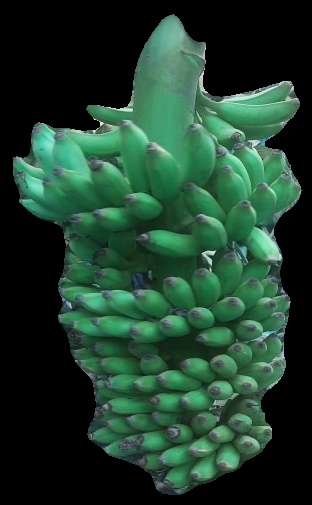
Variety: elakki-bale
Grade: grade1